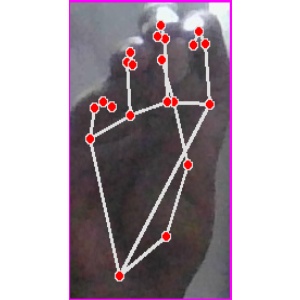
अक्षर: ङ